Road map

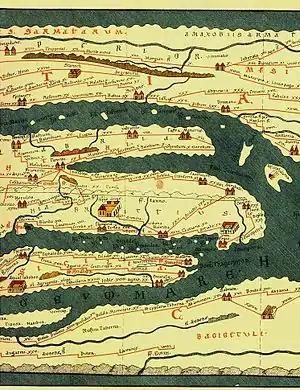
A portion of the Tabula Peutingeriana

The Turin Papyrus Map is sometimes characterized as the earliest known road map. Drawn around 1160 BC, it depicts routes along dry river beds through a mining region east of Thebes in Ancient Egypt.